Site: brandenburg
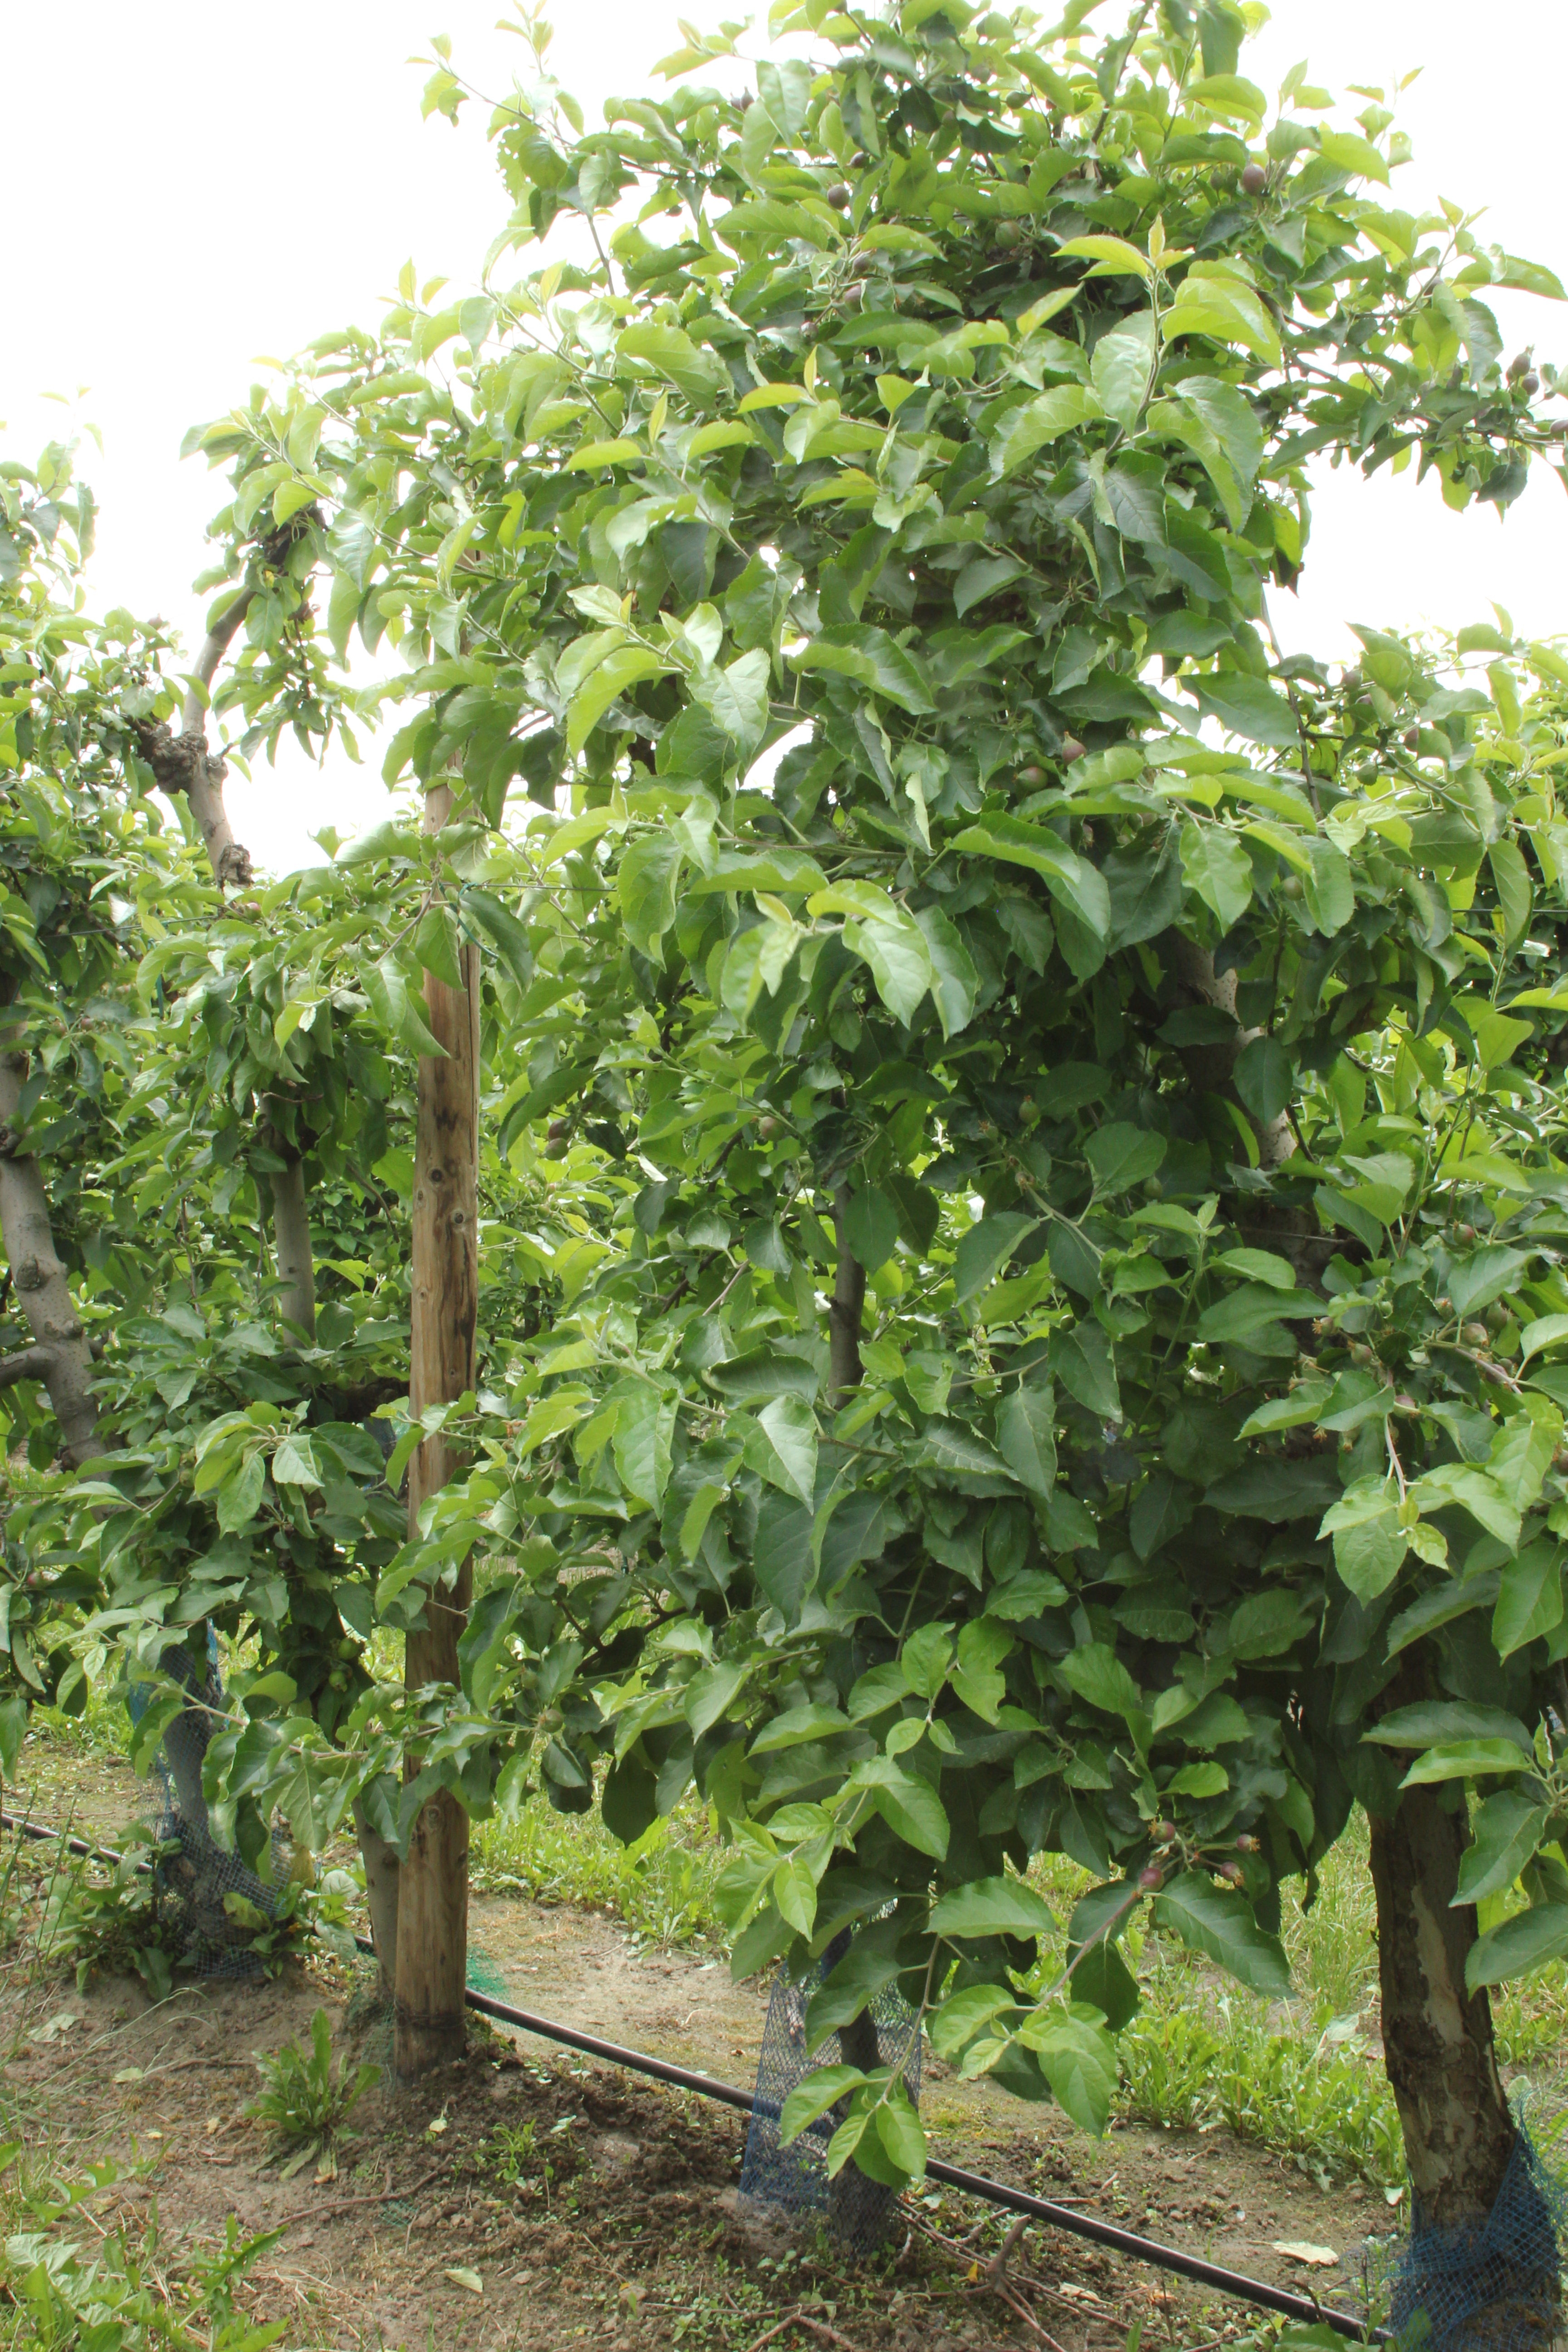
Growth stage (BBCH 72): Development of fruit